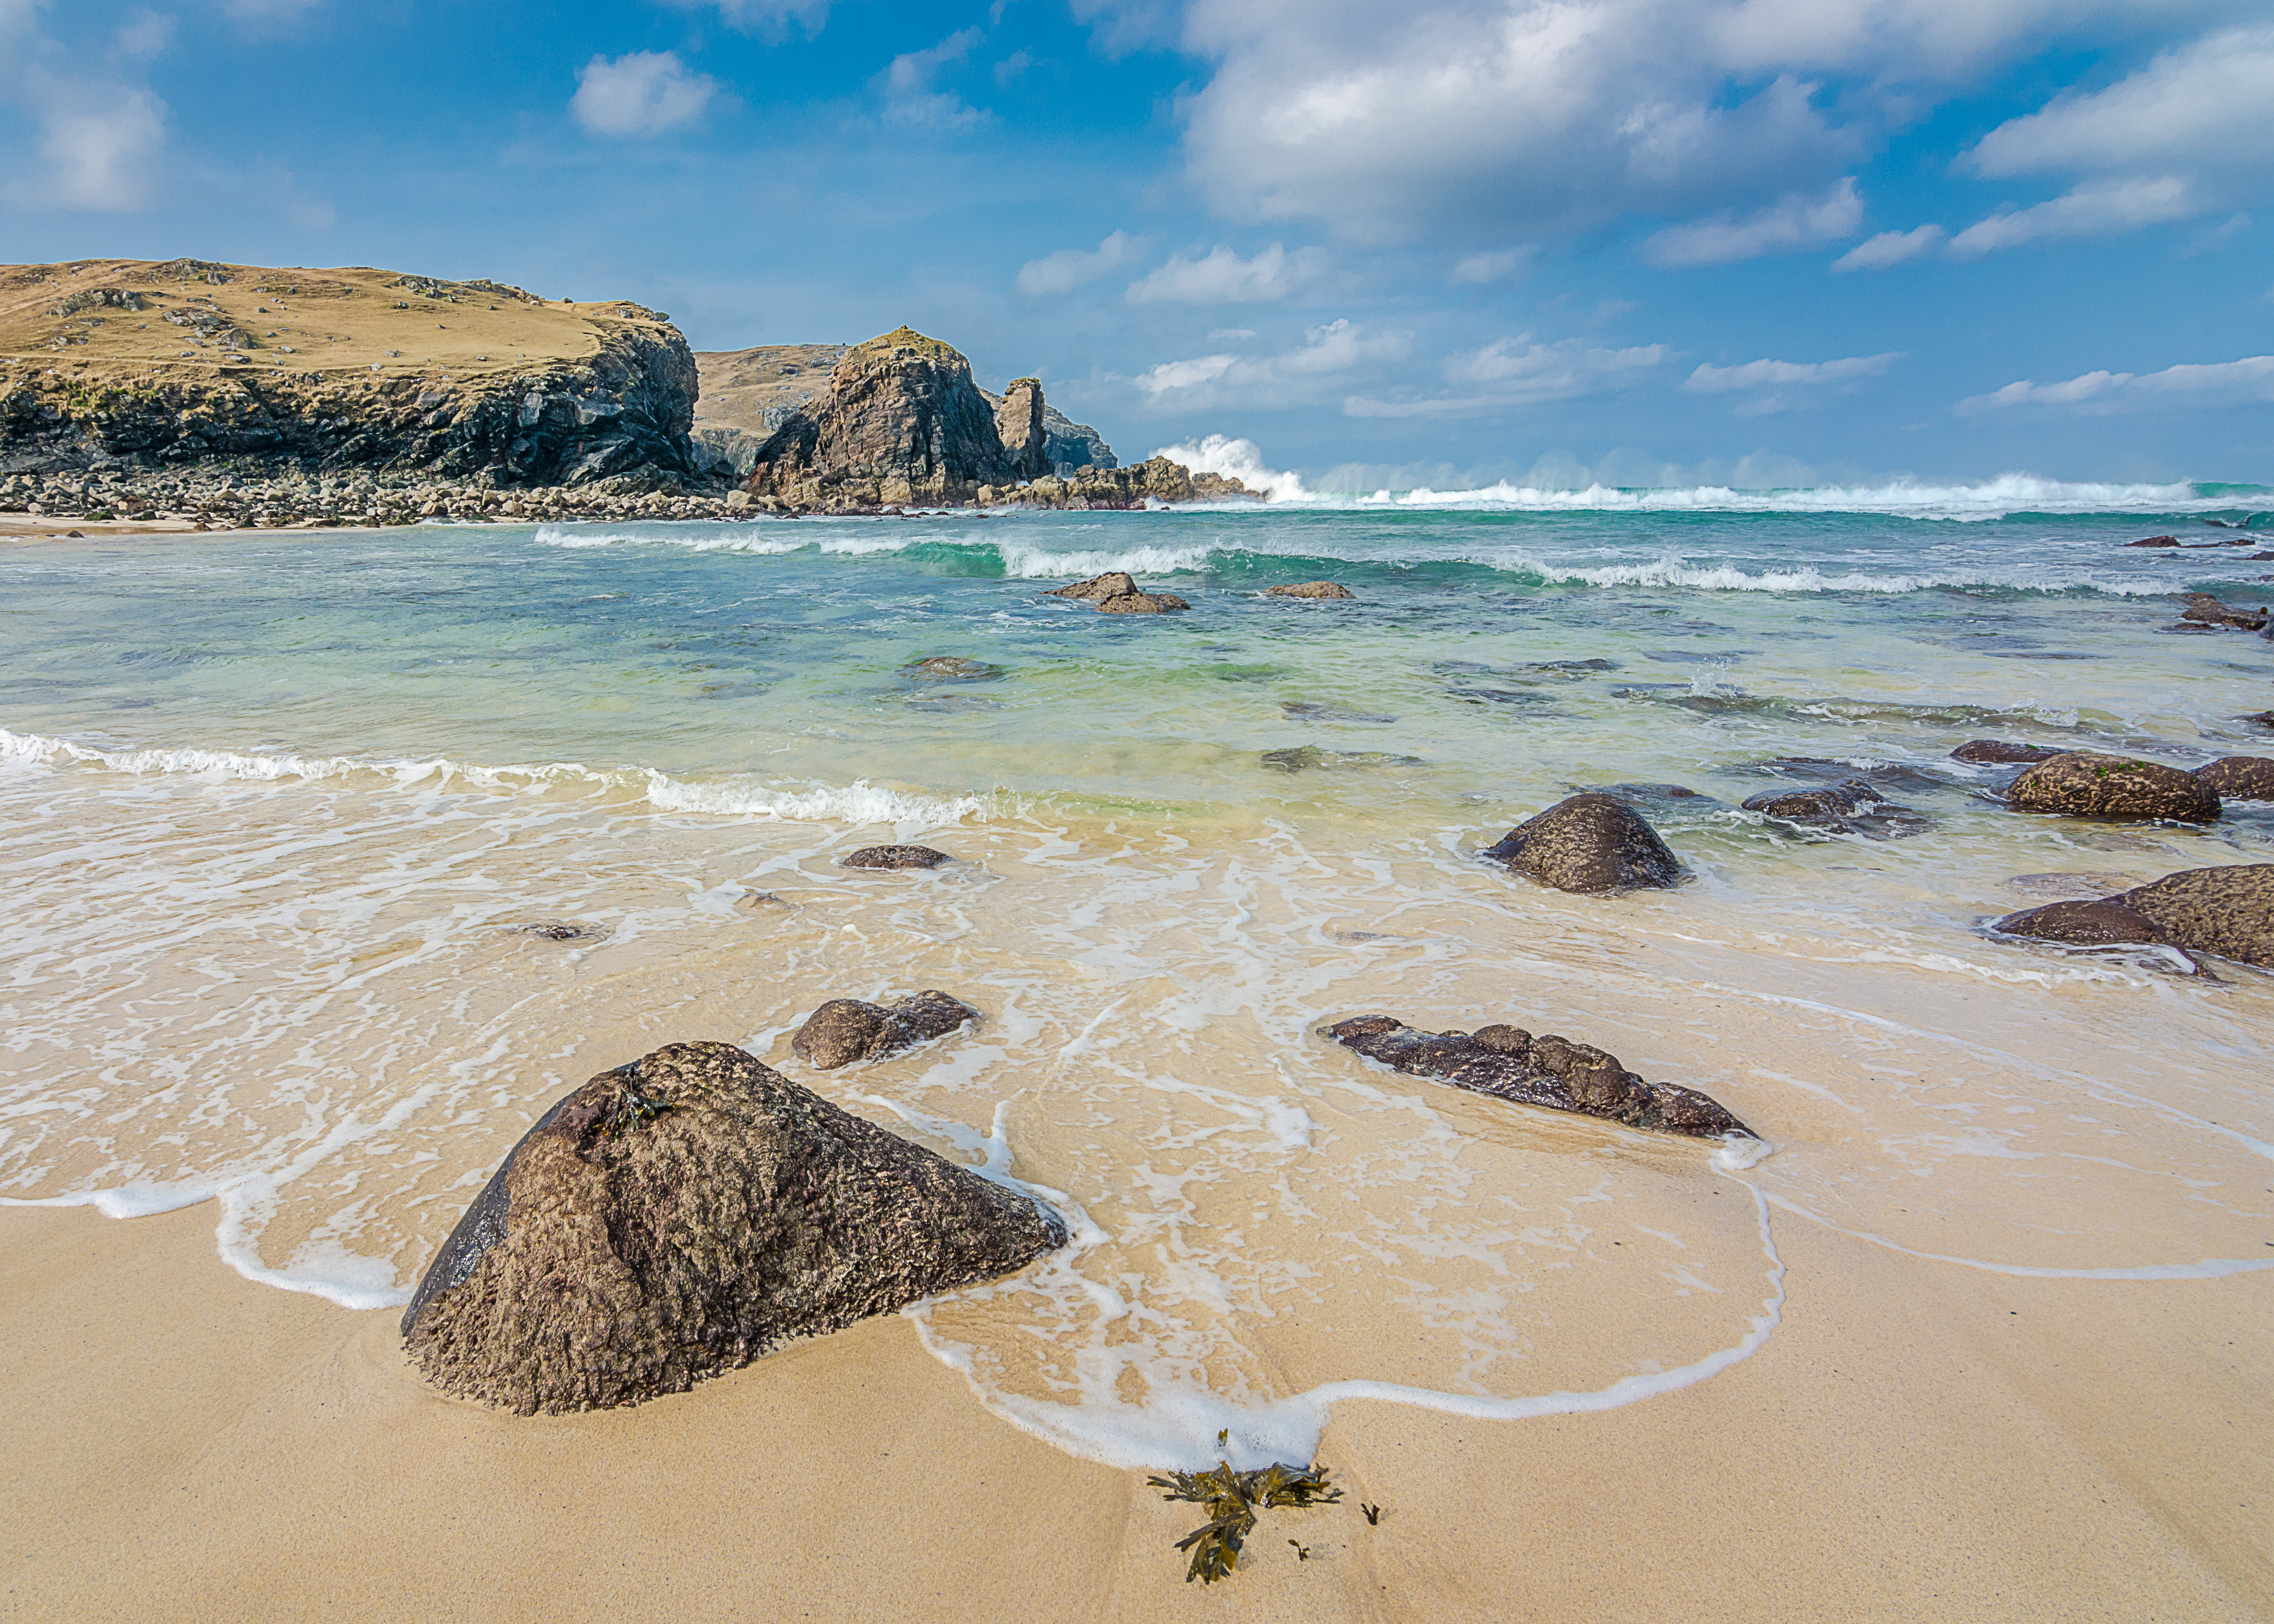
beach, landscape, sea, coast, water, nature, sand, rock, ocean, shore, wave, vacation, surf, cove, bay, material, body of water, rocks, uk, waves, cliffs, scotland, outerhebrides, isleoflewis, cape, wind wave